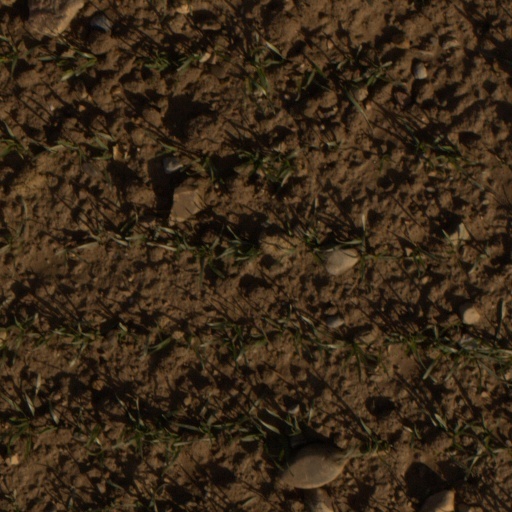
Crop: wheat